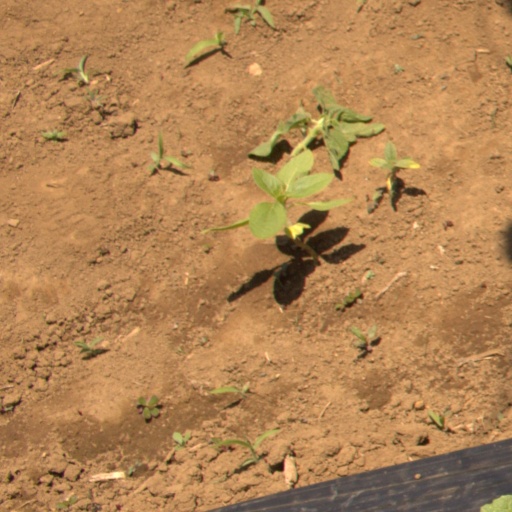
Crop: Jerusalem artichoke